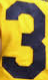
Number: 3